Question: Please indicate a possible affordance area of baseball bat that can be used for hitting
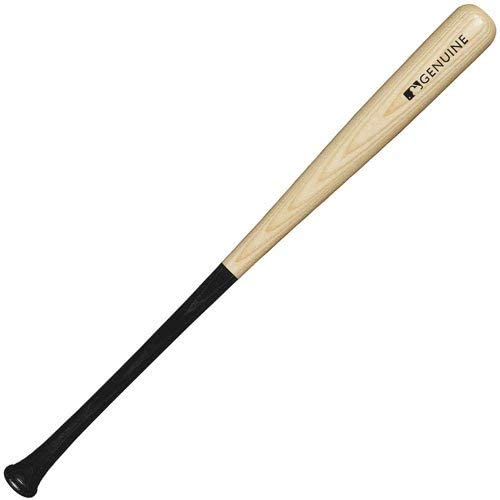
Answer: [313.5, 15.5, 478.5, 175.5]